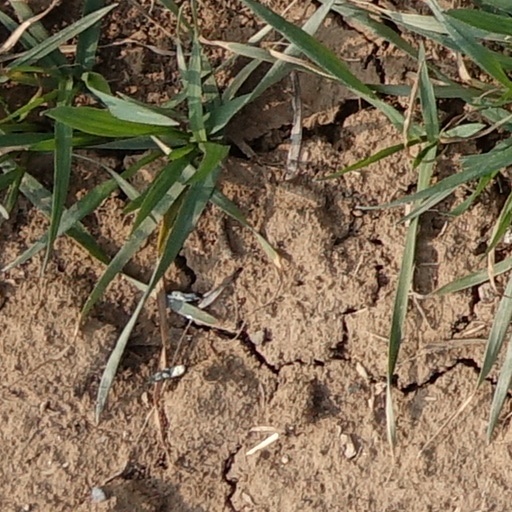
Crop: wheat